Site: brandenburg
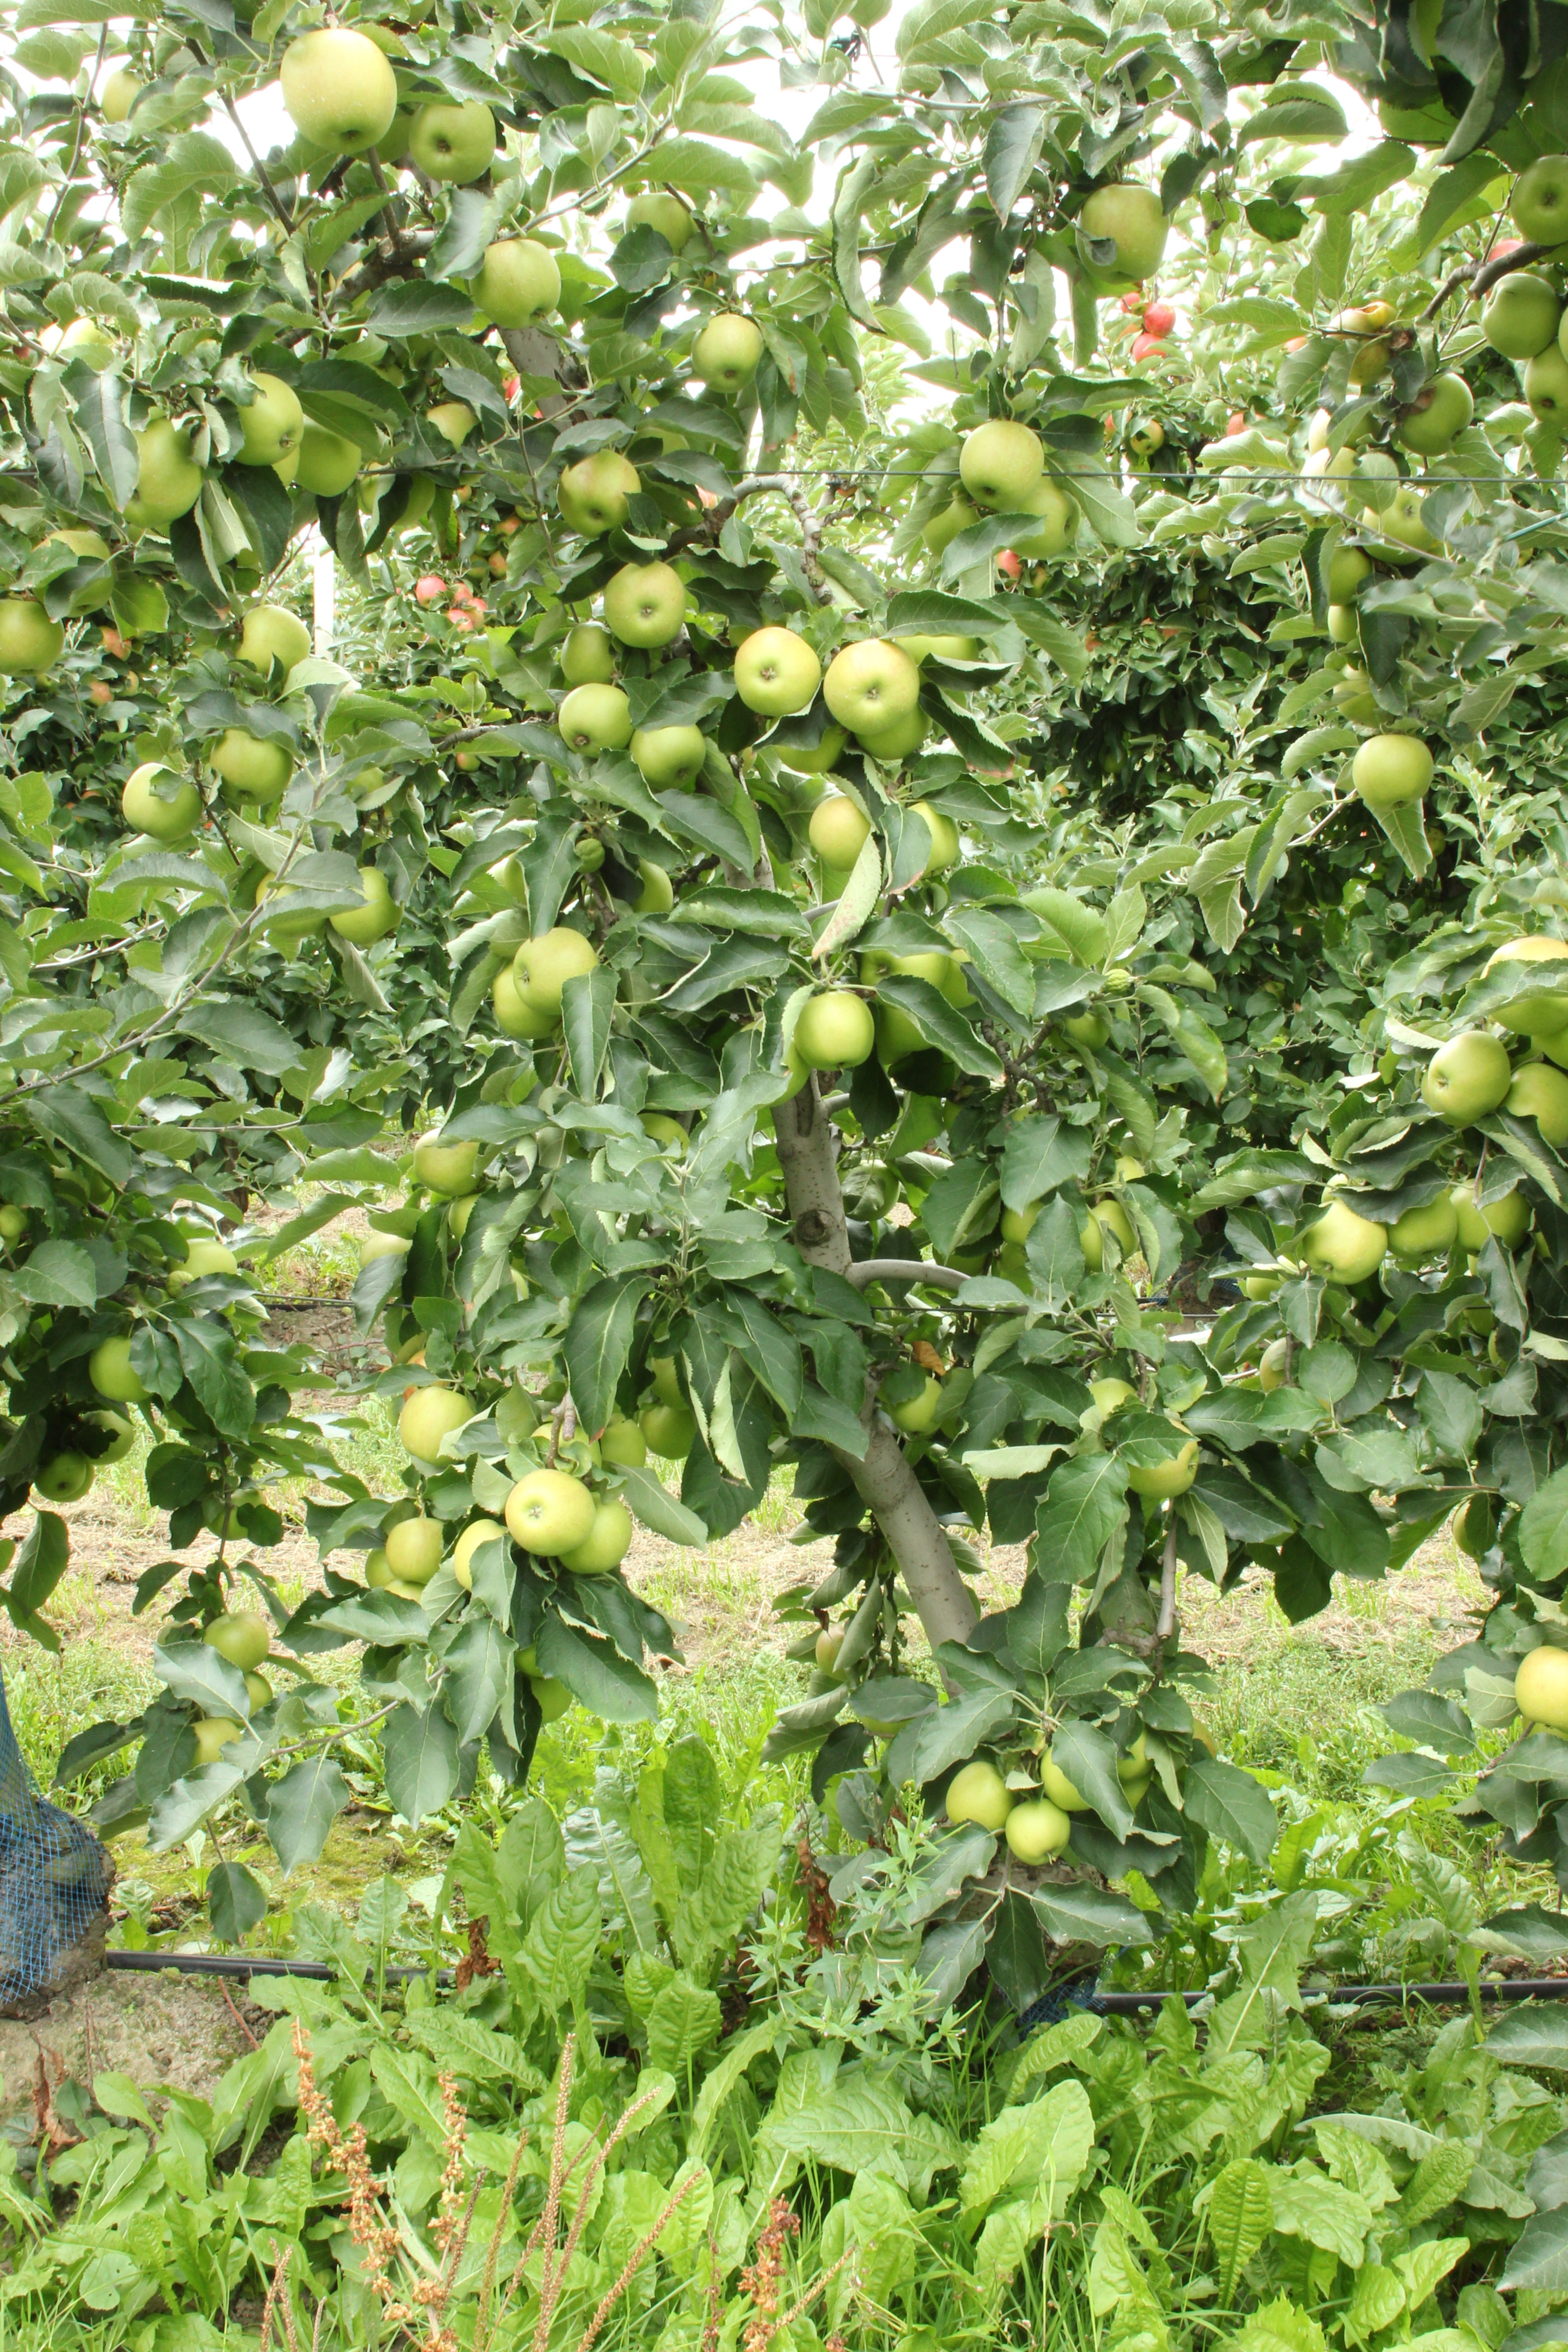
Growth stage (BBCH 87): Maturity of fruit and seed